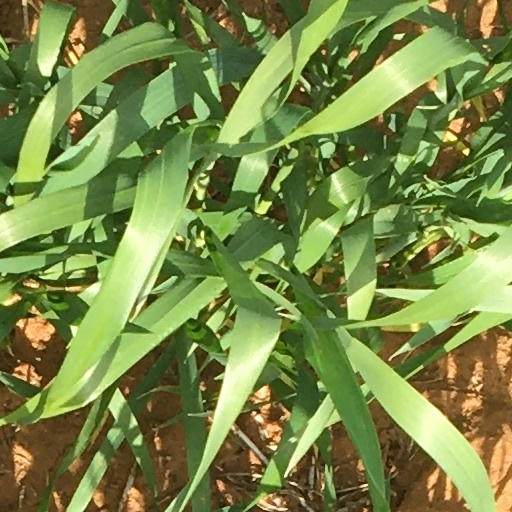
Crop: wheat